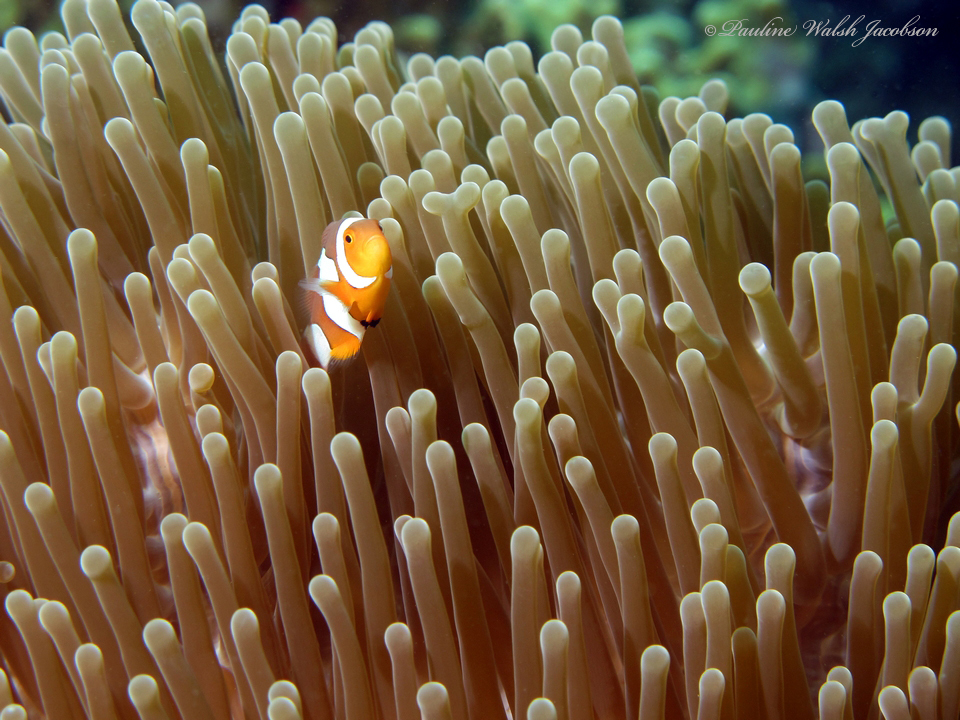
Amphiprion ocellaris (Ocellaris Anemonefish)